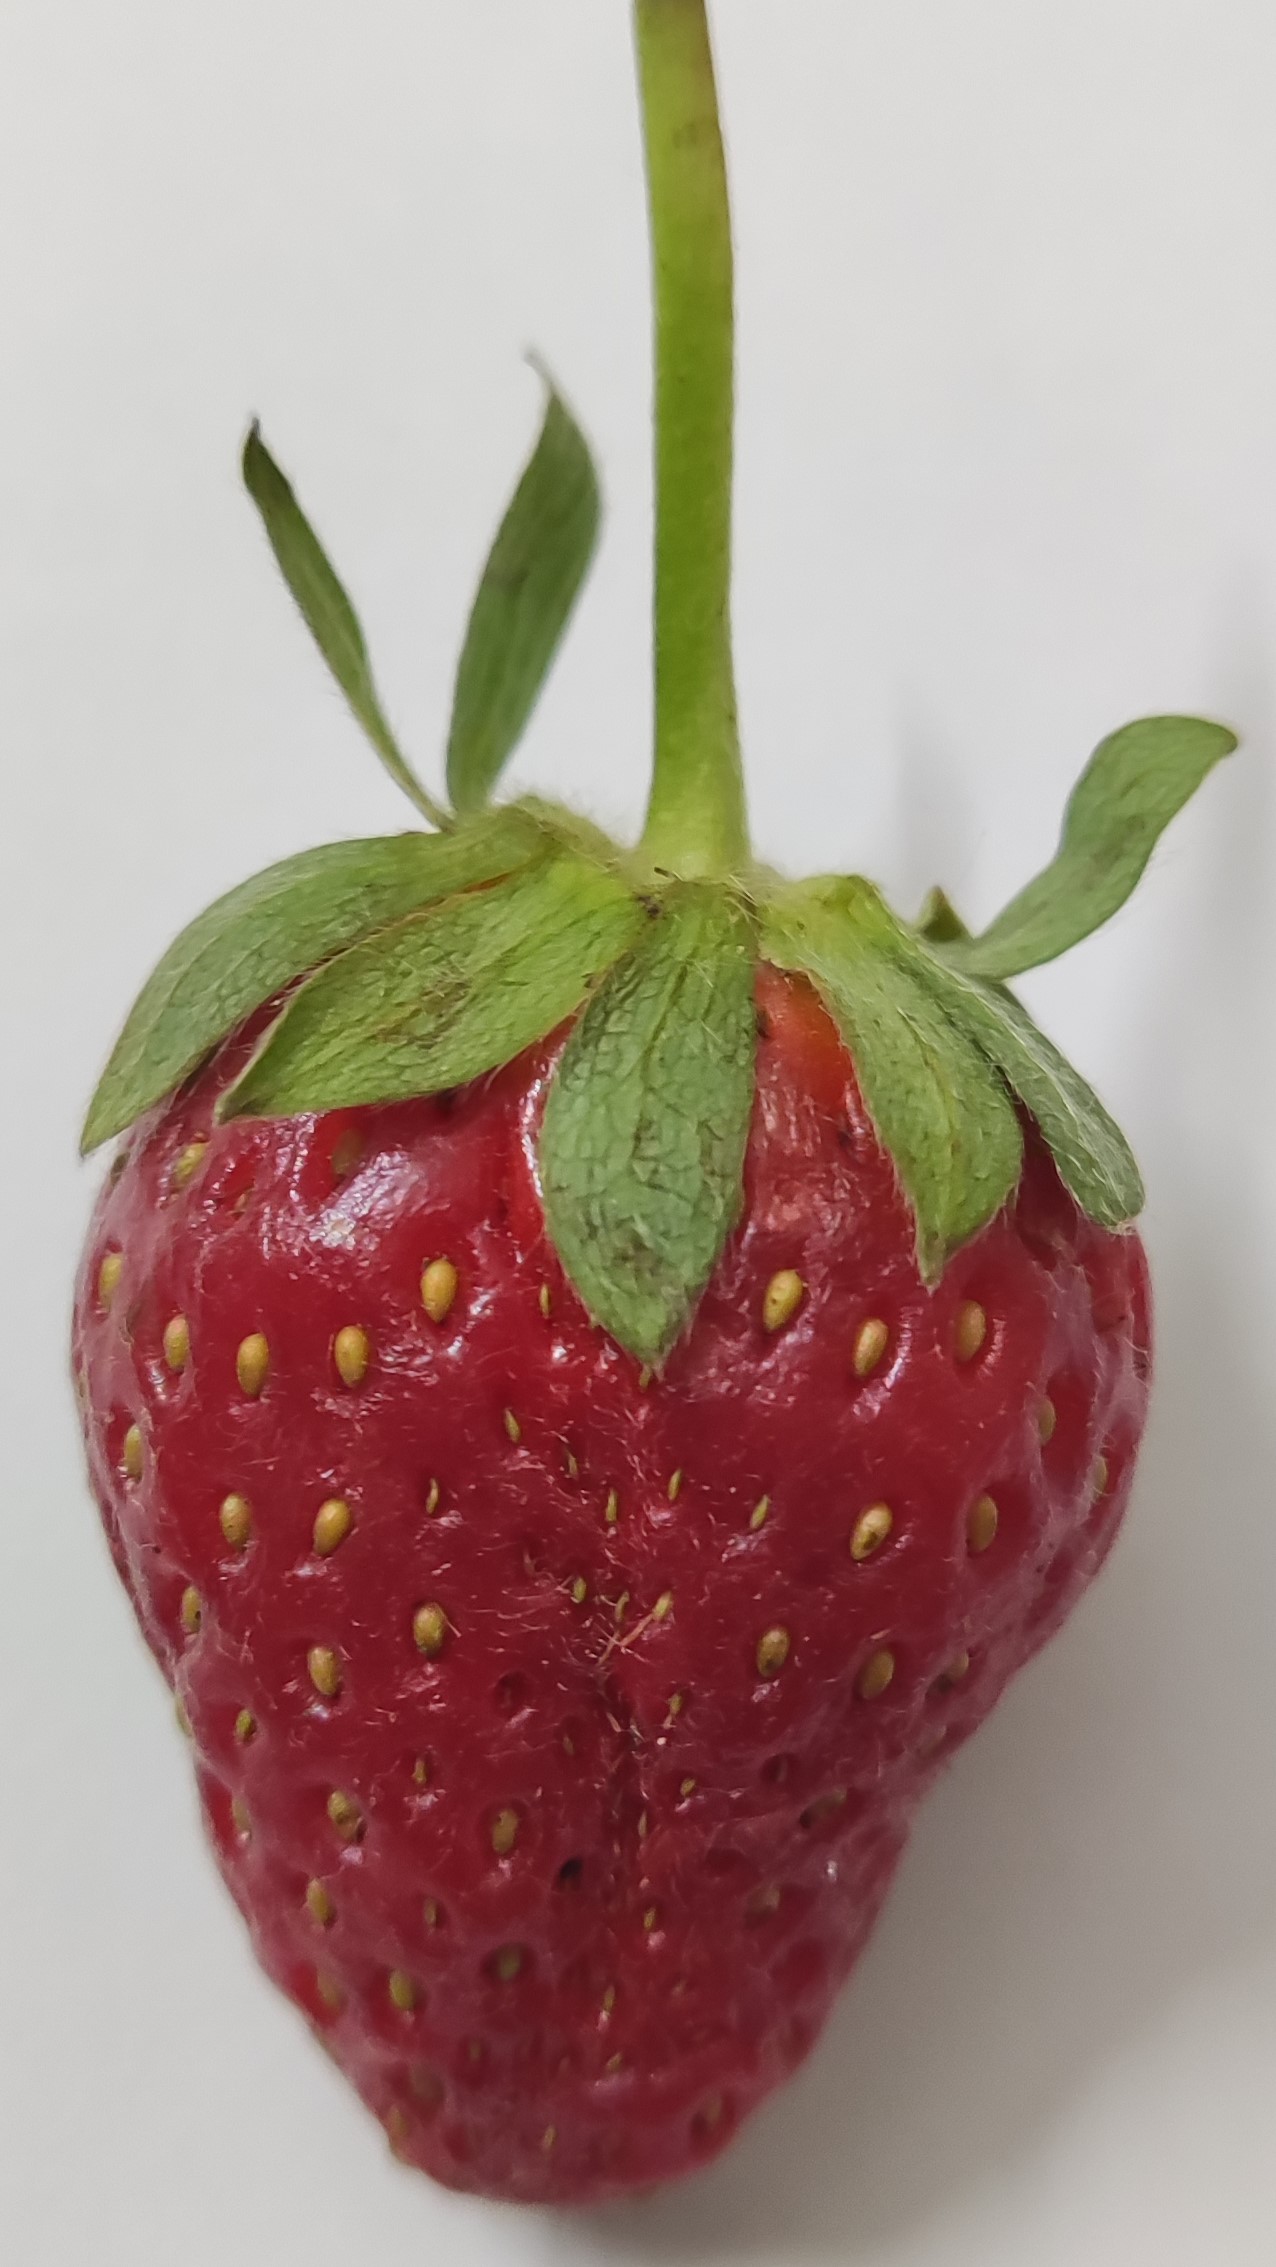
Fruit: strawberry
Condition: fresh